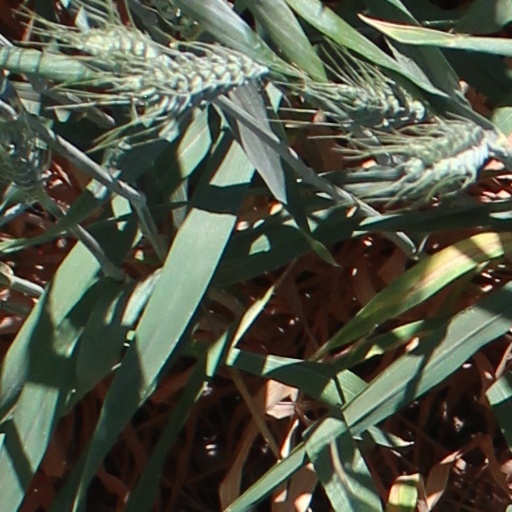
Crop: wheat